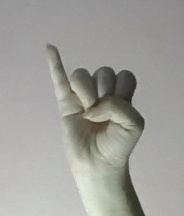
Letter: meem